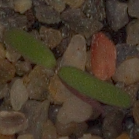
Label: fat_hen